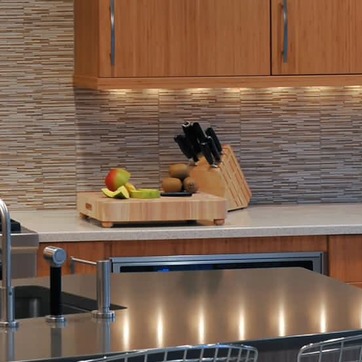
Material: food